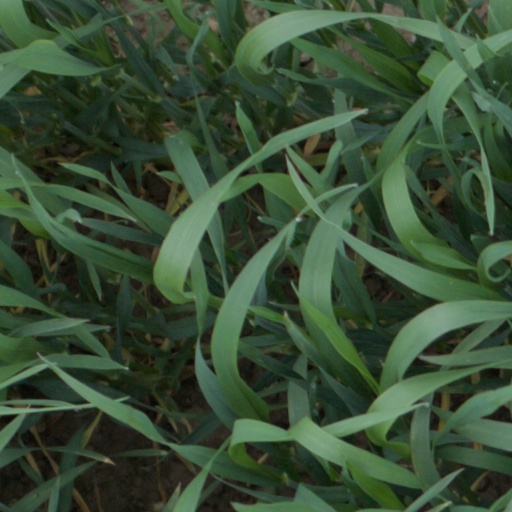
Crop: wheat